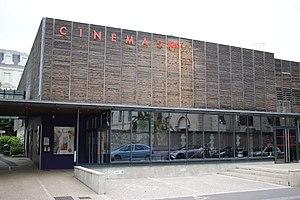
Aucard de Tours est un festival de musiques amplifiées organisé à l'origine sur l'île Aucard par Radio Béton, ayant lieu à Tours tous les ans depuis 1986, au début du mois de juin. La quasi-totalité de la programmation dure une semaine. Il est désormais organisé sur le vaste parc de la Gloriette, à proximité des Deux-Lions.
Tours est une ville de l'Ouest de la France, sur les rives de la Loire et du Cher, dans le département d'Indre-et-Loire, dont elle est le chef-lieu. La commune est le chef-lieu de la métropole Tours Val de Loire et constitutive, avec son intercommunalité, de l’une des 22 métropoles françaises officielles.
Désir... Désirs est un festival de cinéma essentiellement LGBT et à ce titre il est le plus ancien de France. Il est organisé par les Cinémas Studio à Tours, et se déroule chaque année en janvier depuis 1993 dans la métropole de Tours, Blois, Azay-le-Rideau, Pont de Ruan ou encore Loches. Ce festival aborde de manière générale les thématiques liées aux désirs, à la place des minorités dans la société et à l'identité de genre.